List of churches in Highland (council area)

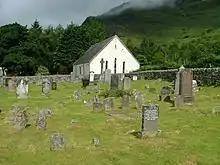
Arnisdale Free Church

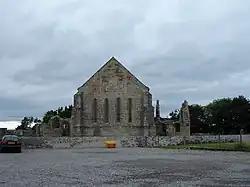
Fearn Abbey

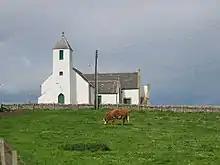
Reay Parish Church

A List of churches in Highland (council area), Scotland.